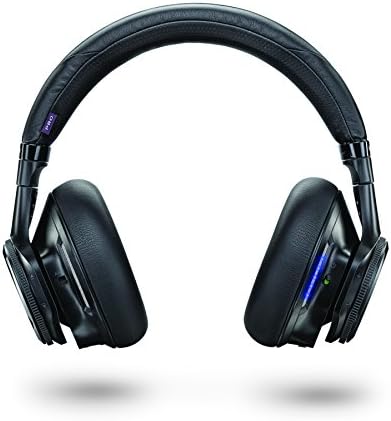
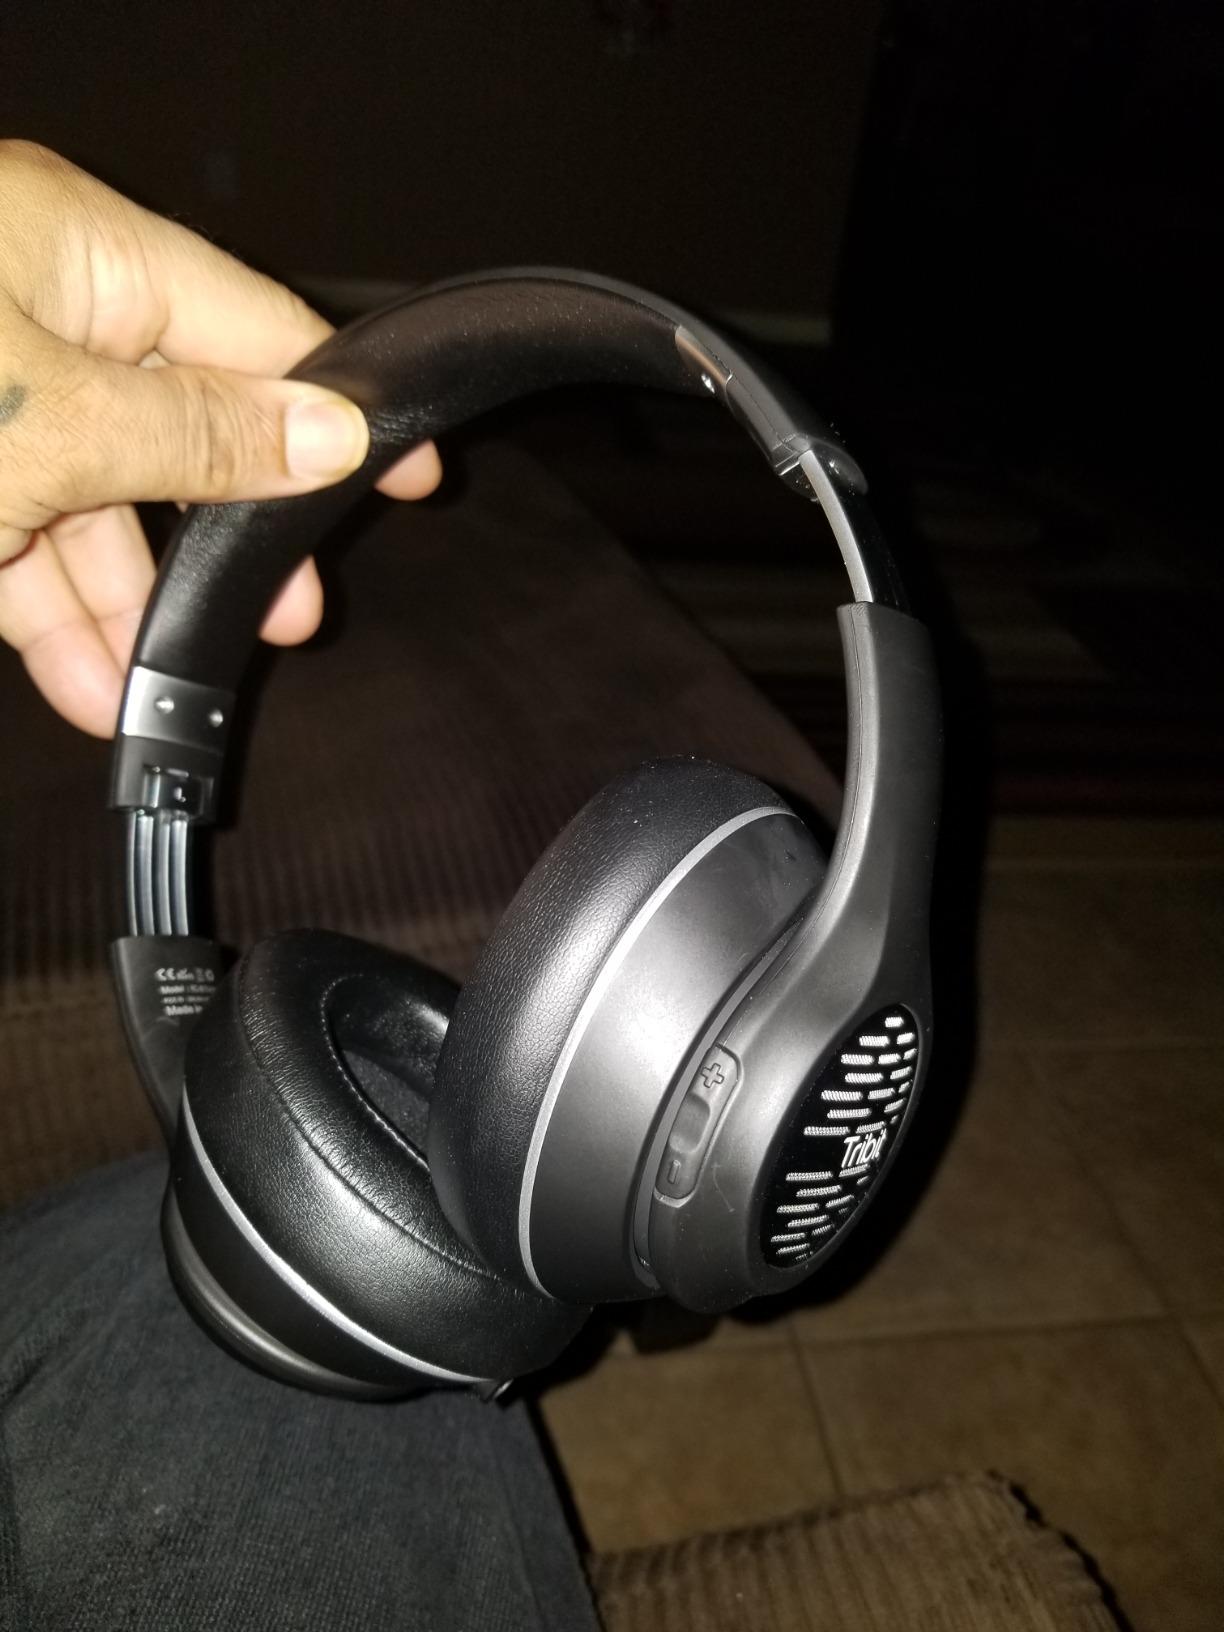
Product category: headphones
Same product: no